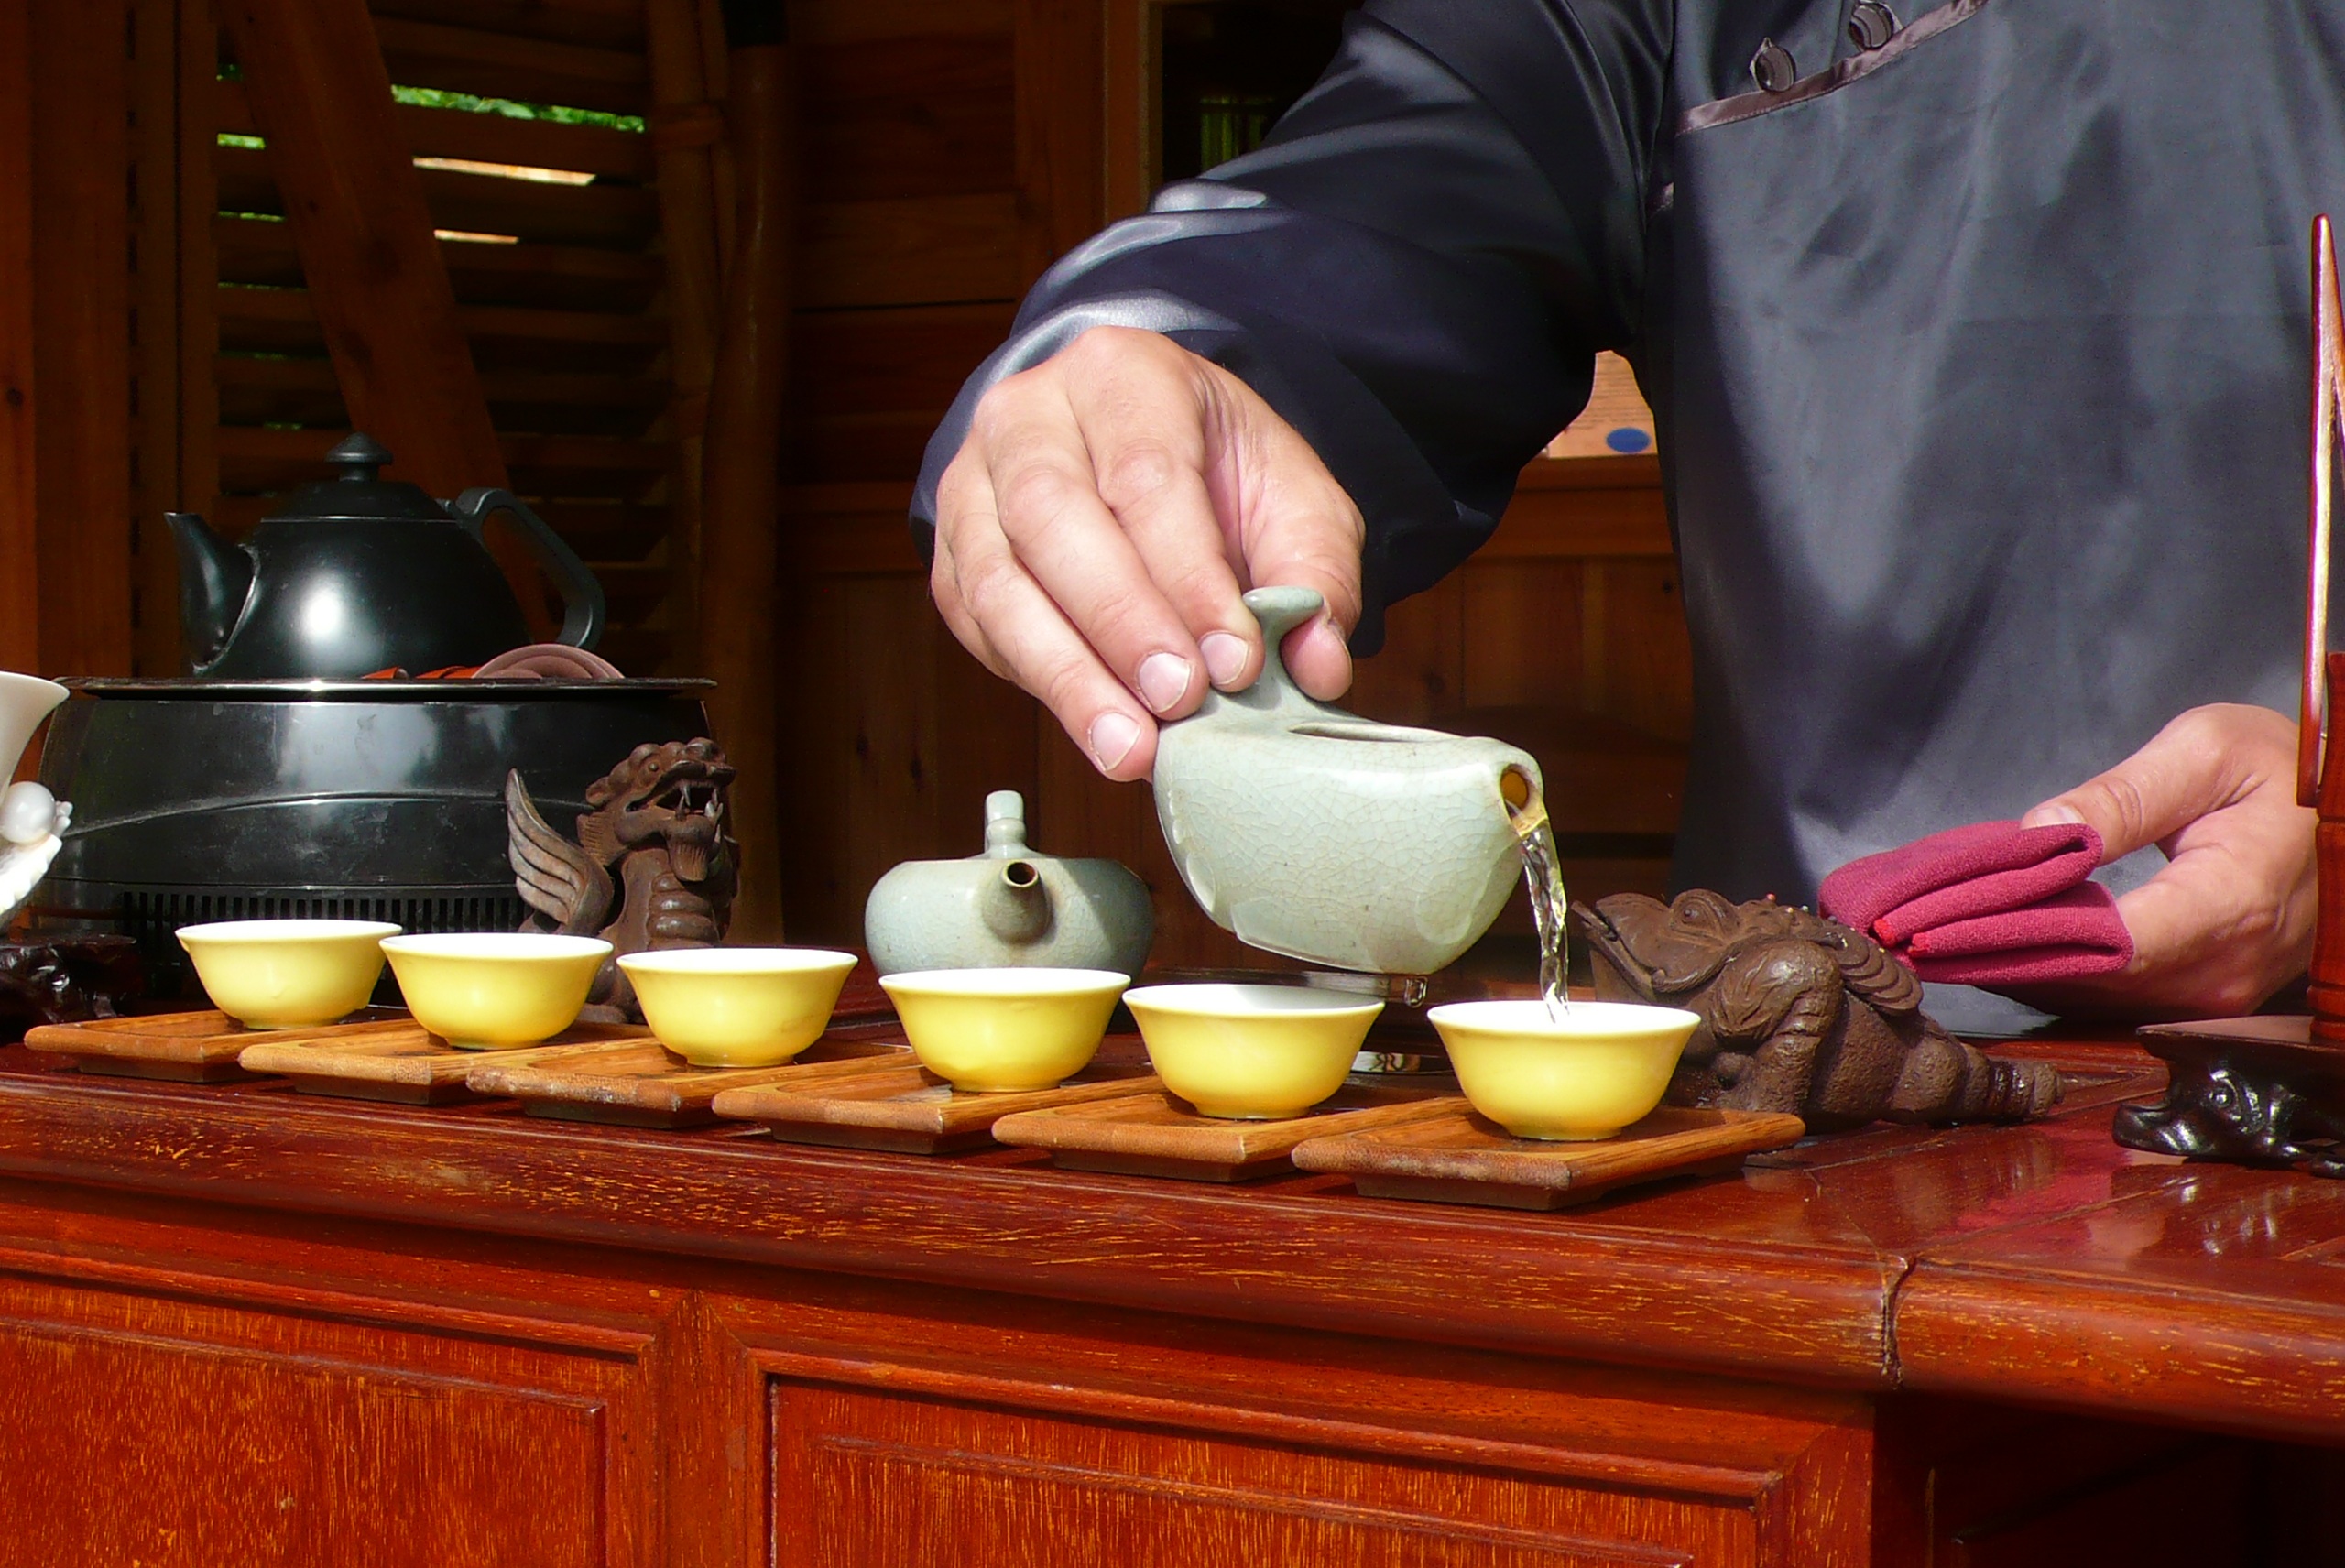
man, tea, dish, meal, food, cooking, produce, kettle, cuisine, pouring, hands, cups, porcelain, sense